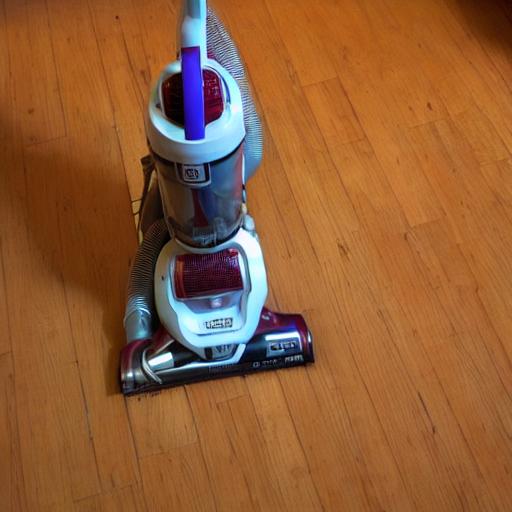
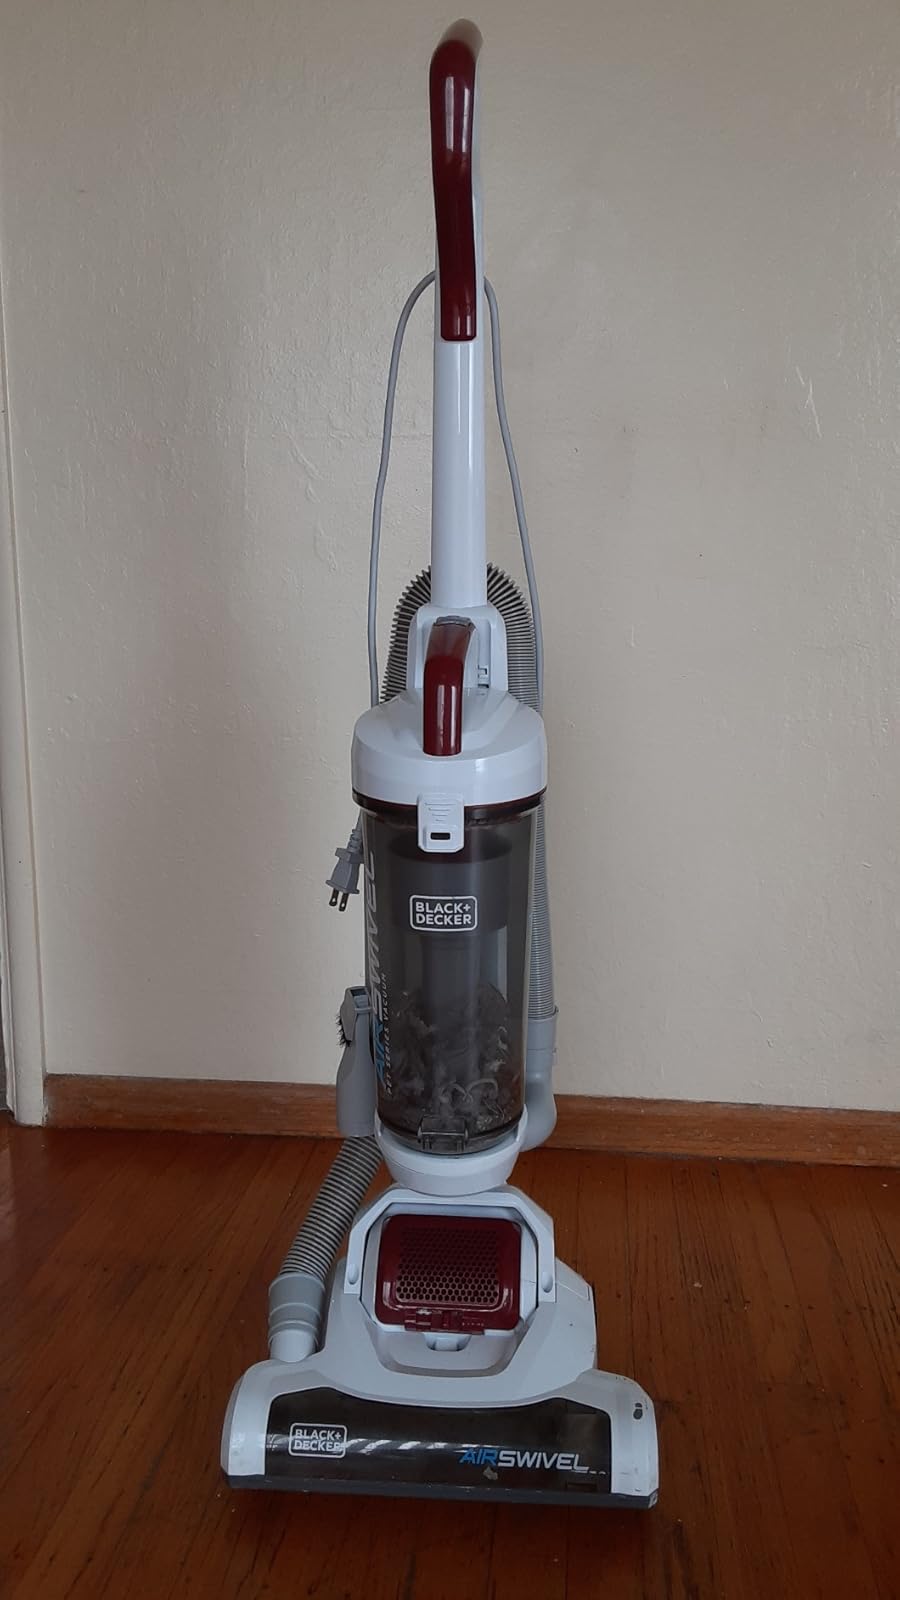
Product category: items_vacuum
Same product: no